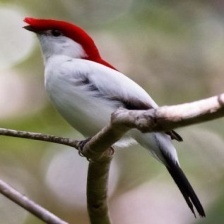
Species: ARARIPE MANAKIN
Scientific name: ANTILOPHIA BOKERMANNI